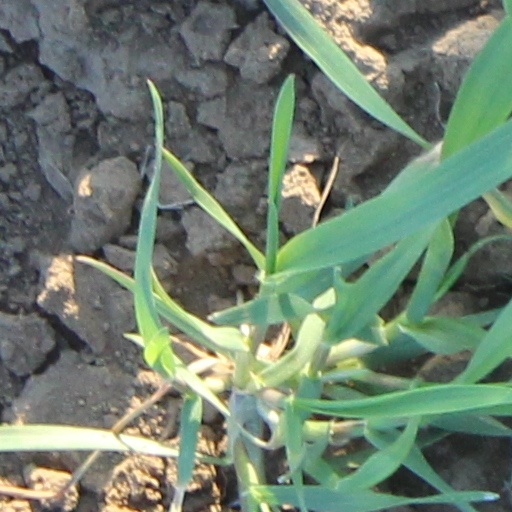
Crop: wheat